Vjosa

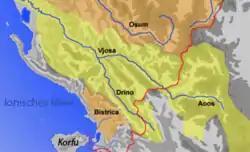
The area in yellow represents the drainage basin of the Vjosë and its main affluent, the Drino; the red line delineates the border between Albania and Greece.

The river arises in the Pindus mountains of Epirus, Greece, near the village of Vovousa. An artificial lake has been constructed at an elevation of , where a hydroelectric dam has been in place since 1987. It flows through the canyons of Vikos–Aoös National Park, and then through the town of Konitsa, where it is joined by the Voidomatis. It enters Albania near Çarshovë, where it is joined by the Sarantaporos, and then continues northwest through Përmet, Këlcyrë, and Tepelenë (where it is joined by the Drino), Memaliaj, Selenicë and Novoselë. It then flows into the Adriatic Sea northwest of Vlorë. The river's mouth is located within the boundaries of the Vjosa-Narta Protected Landscape. In December 2020, the Albanian portion of the Vjosa was designated a "Managed Nature Reserve" by the government.